Alajärvi administrative centre

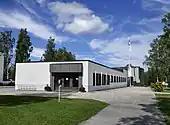
Alajärvi city hall

The Alajärvi administrative centre (Finnish: "Alajärven hallintokeskus") is a buildings complex in the town of Alajärvi, Finland, comprising the town hall and related offices, health centre, parish hall and other buildings. It was designed by Finnish architect Alvar Aalto, who also designed the adjacent library building.